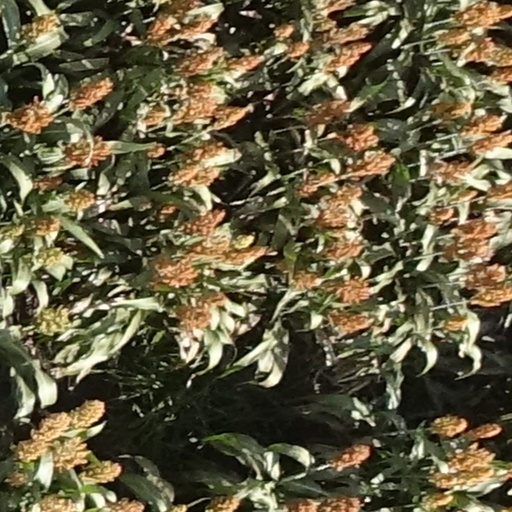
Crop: sorghum